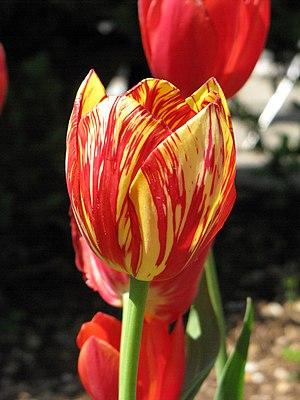
Les tulipes forment un genre de plantes herbacées de la famille des Liliacées, qui compte une centaine d'espèces originaires des régions tempérées chaudes de l'Ancien monde. Plusieurs espèces sont largement cultivées comme plantes ornementales et ont donné lieu à la création de plusieurs milliers de variétés.